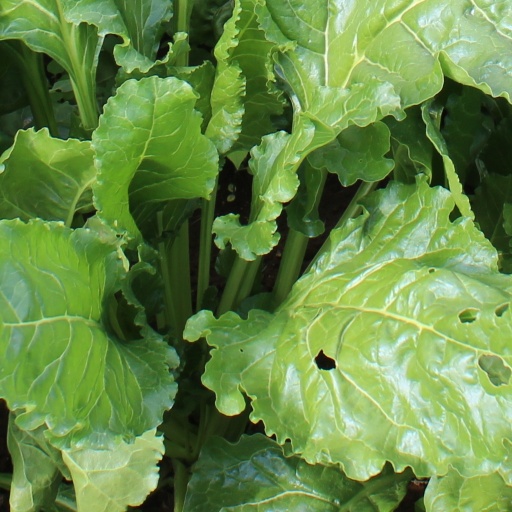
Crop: sugar beet